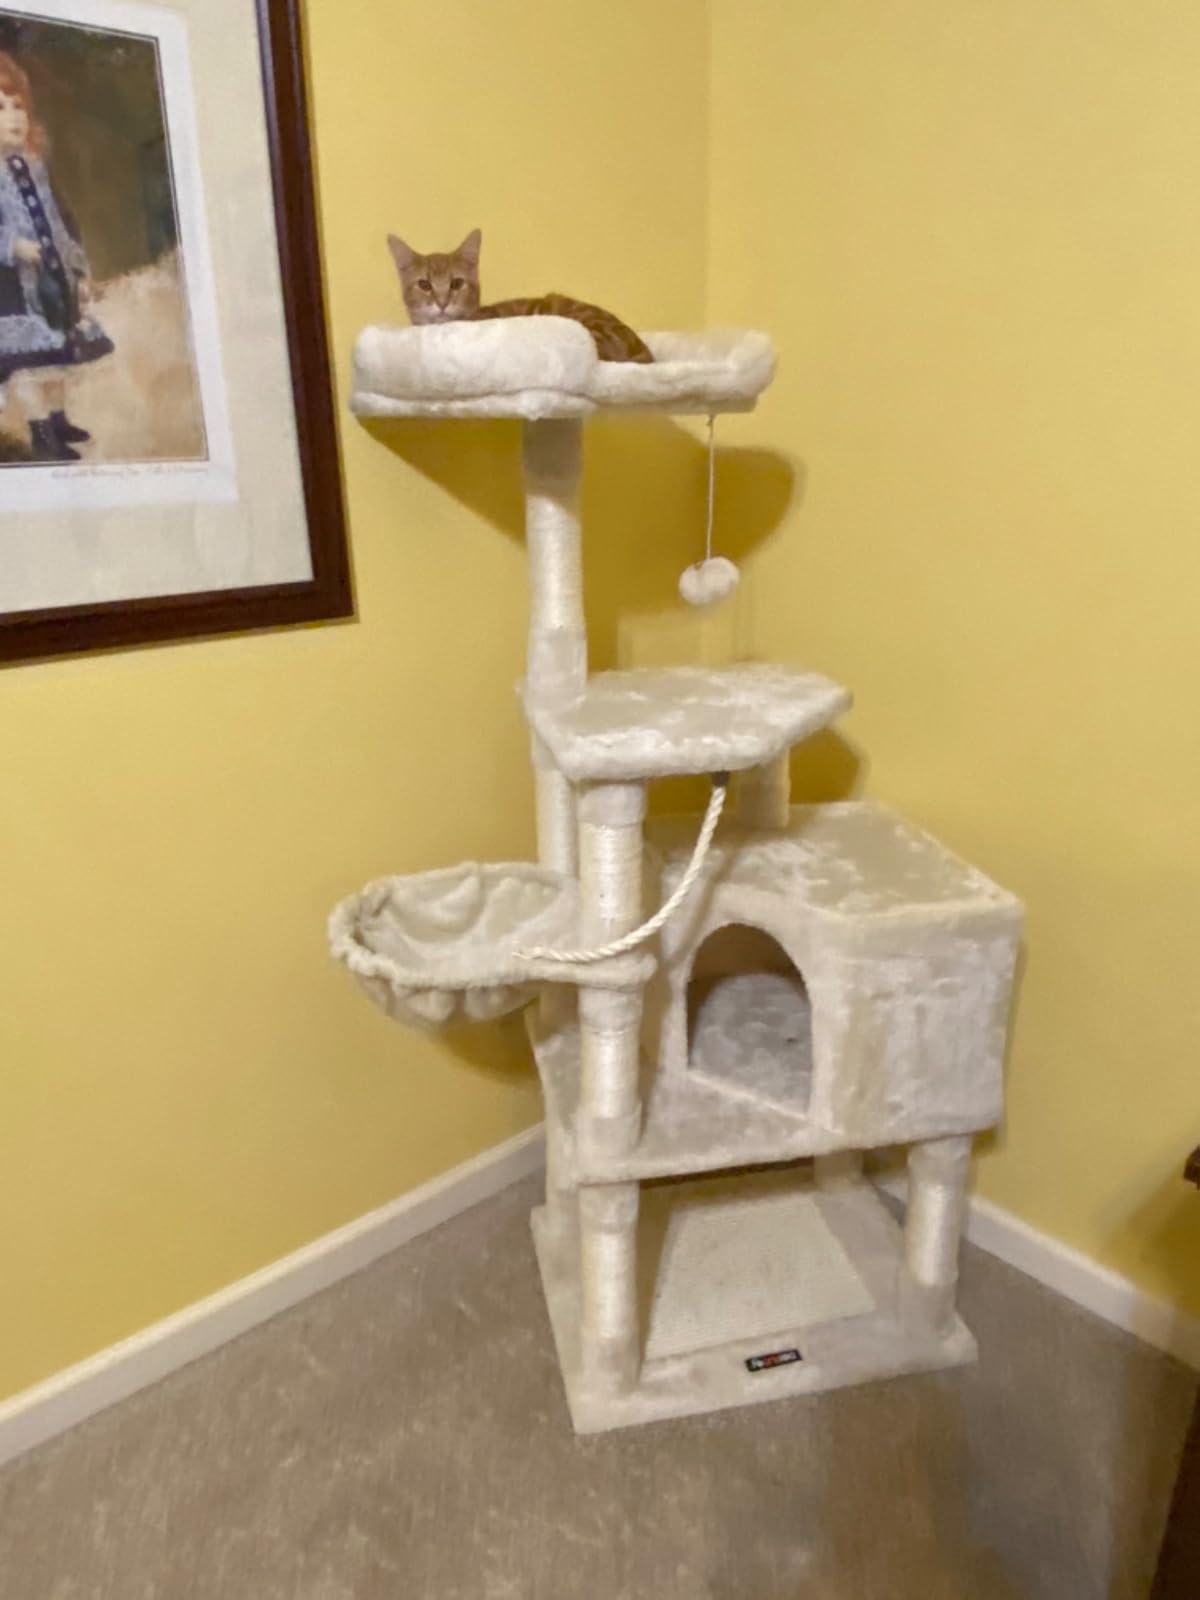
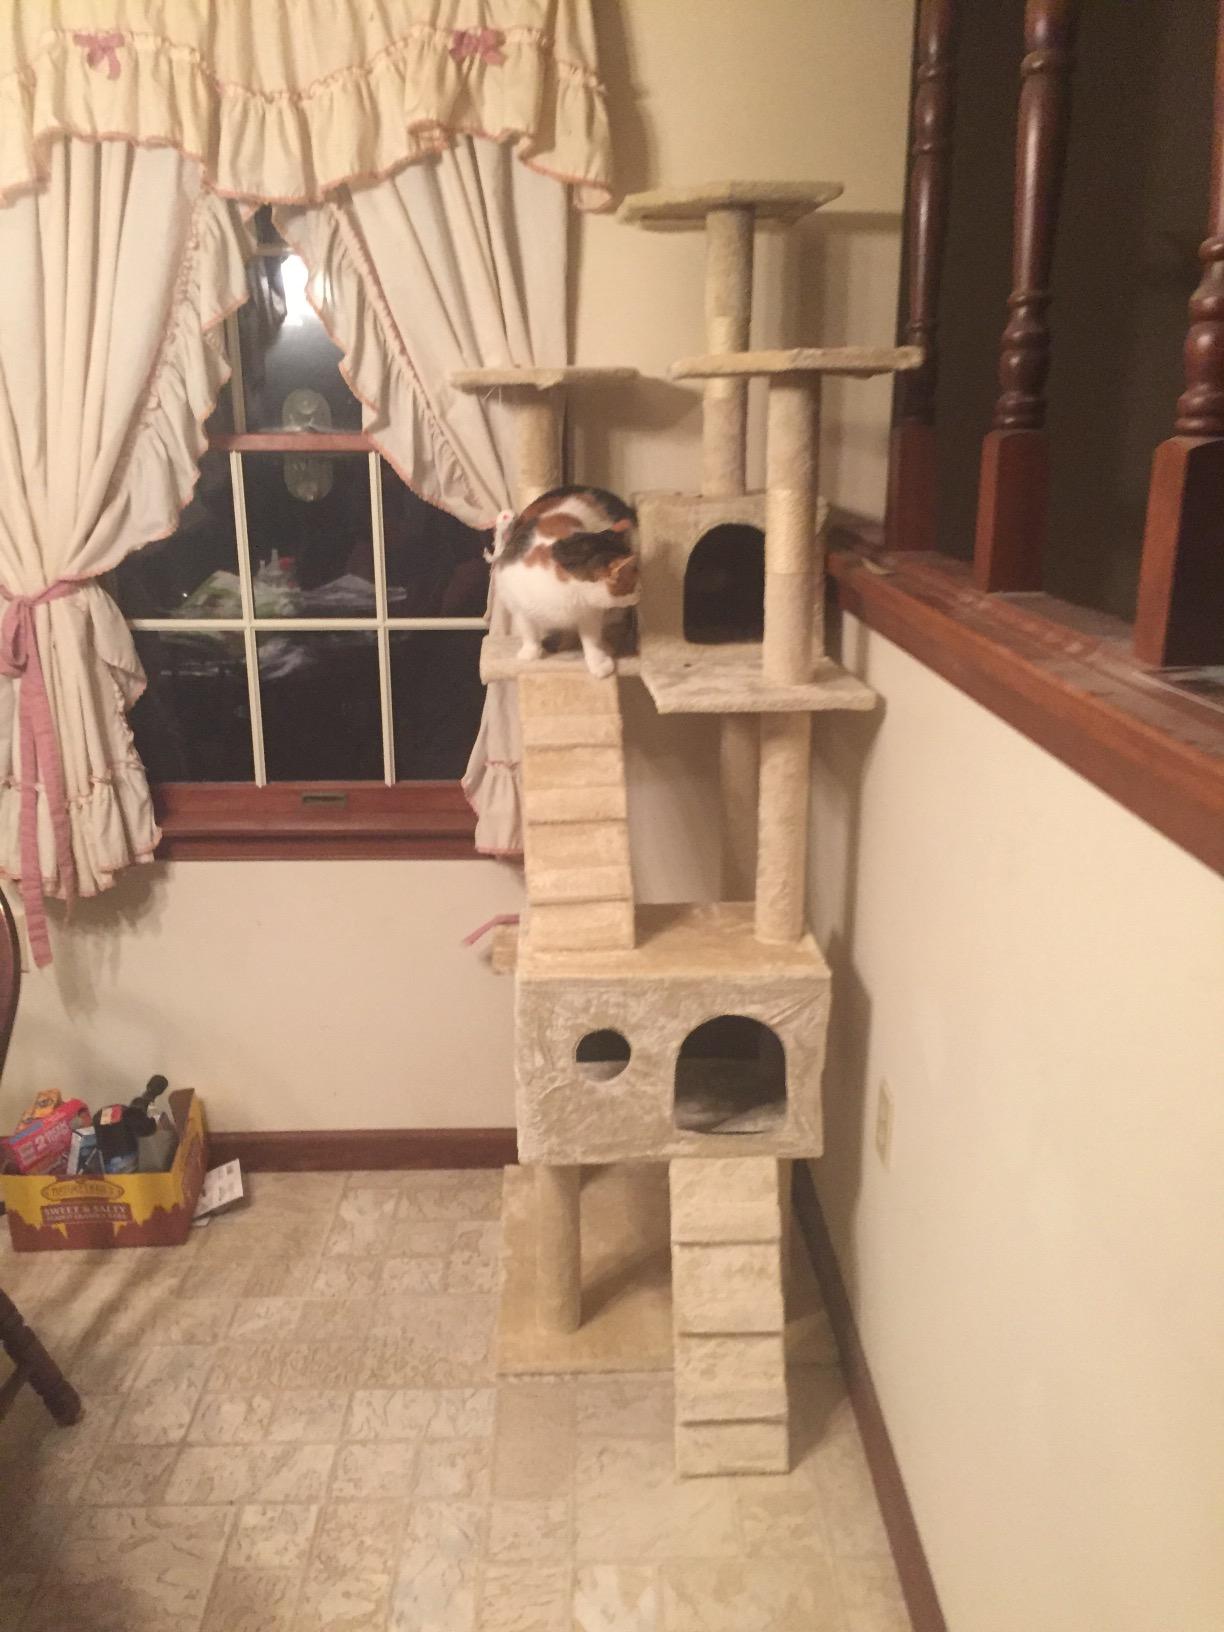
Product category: items_cat tree
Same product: no